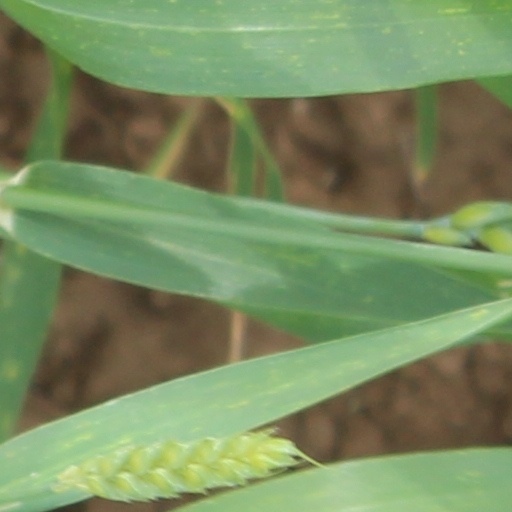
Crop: wheat